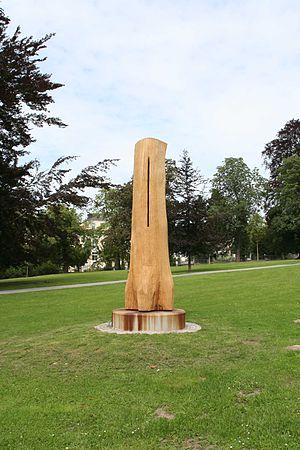
David Nash, né le 14 novembre 1945 à Esher en Angleterre, est un sculpteur et pastelliste anglais. Il exerce sa sculpture à Blaenau Ffestiniog, ville minière du nord du Pays de Galle.